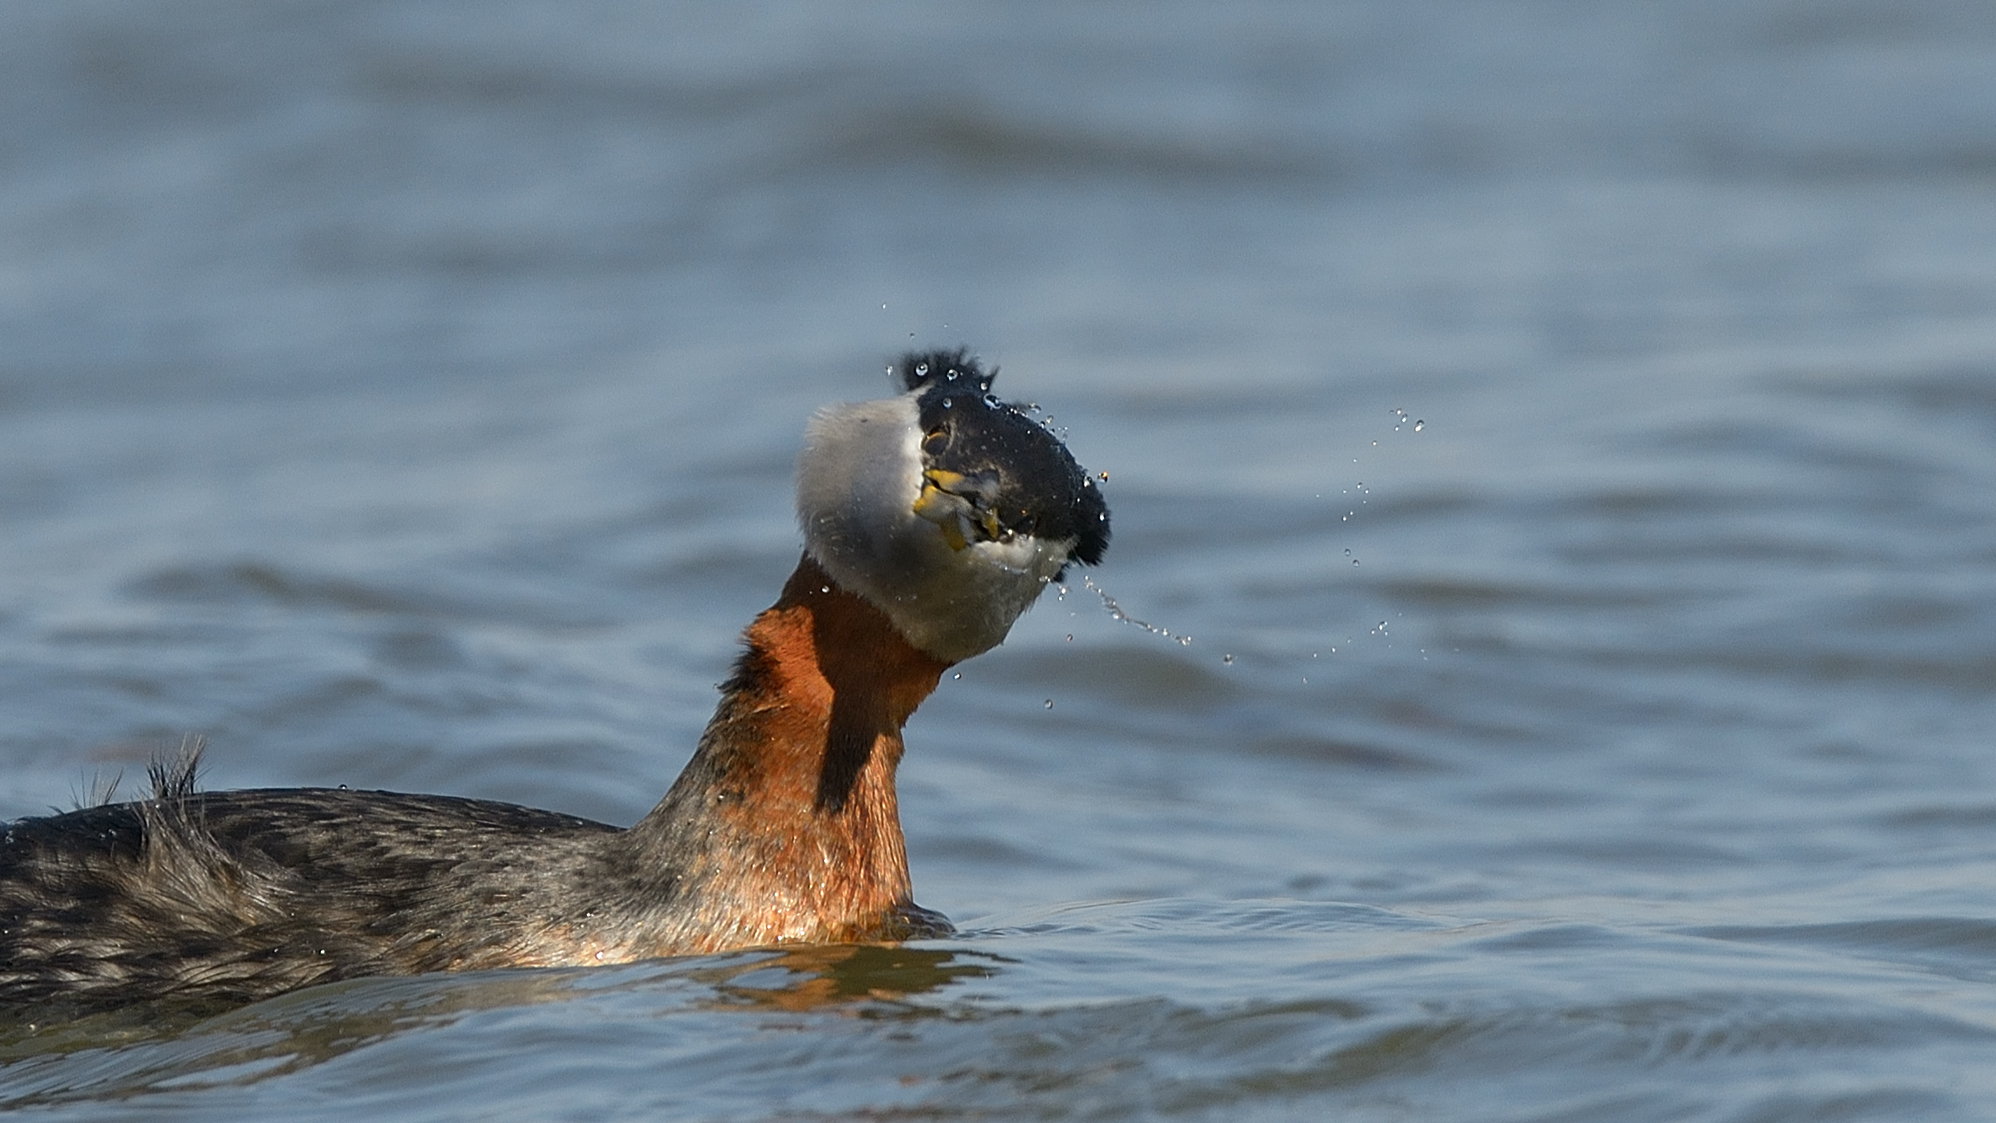
sea, water, bird, wildlife, nikon, duck, vertebrate, cyan, waterfowl, water bird, mallard, mergus, finiky, redneckedgrebe, bellehavemarina, ducks geese and swans, seaduck